Avro 552

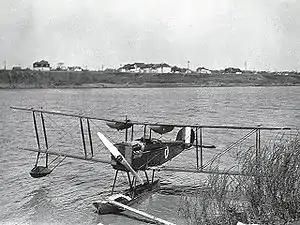

The Avro 552 was a British light biplane aircraft produced in the early 1920s. It was another attempt by Avro to sell a derivative of the wartime 504 to the civil market.